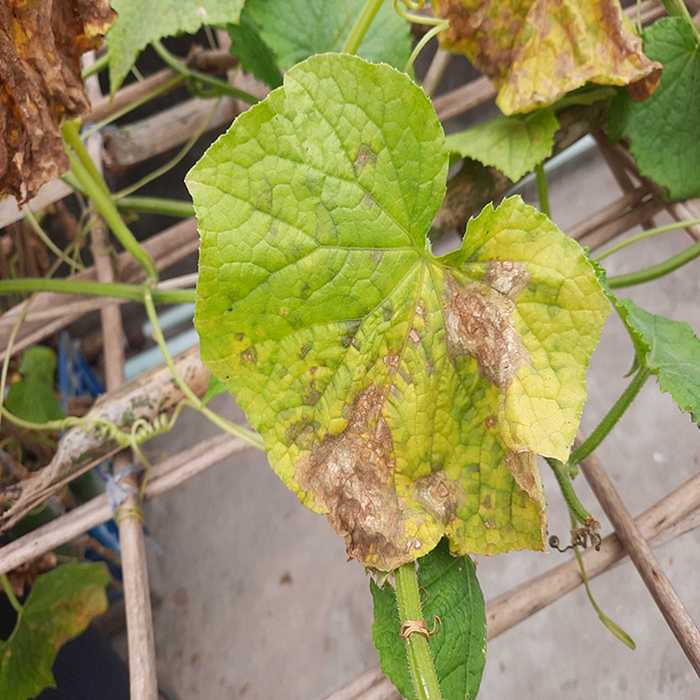
Plant: Cucumber
Label: Anthracnose lesions